Dismissal (employment)

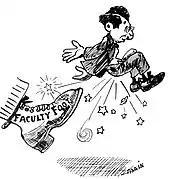
An early 20th-century illustration of a university faculty member being "given the boot", slang for a form of involuntary termination.

Dismissal (colloquially called firing or sacking) is the termination of employment by an employer against the will of the employee. Though such a decision can be made by an employer for a variety of reasons, ranging from an economic downturn to performance-related problems on the part of the employee, being fired carries stigma in some cultures.